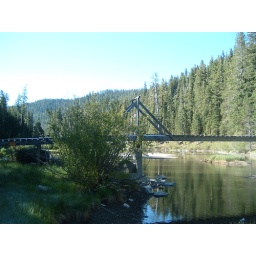
Nice bridge over the river by the side of the bike path.